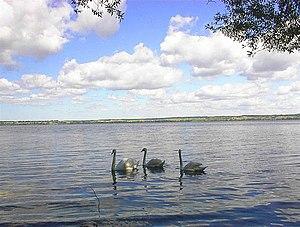
Le lac Vištytis est un lac situé sur la frontière entre la Lituanie et la Russie.